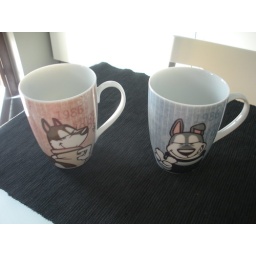
Nici mugs @ by BF house